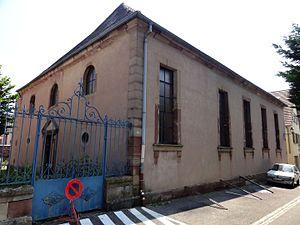
Marmoutier est une commune française située dans le département du Bas-Rhin, en région Grand Est.